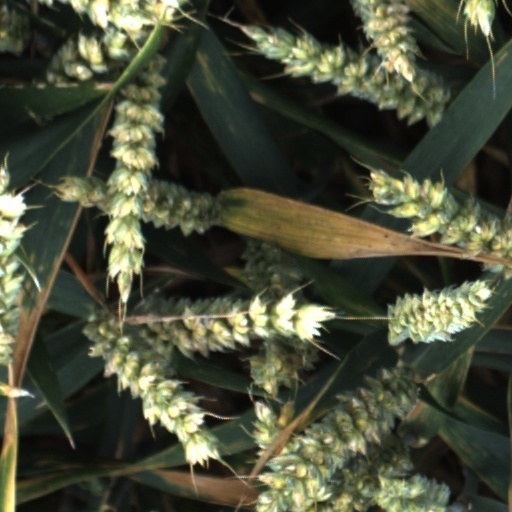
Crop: wheat